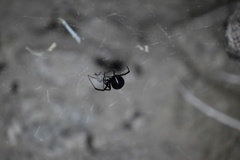
Species: Lactrodectus_hesperus